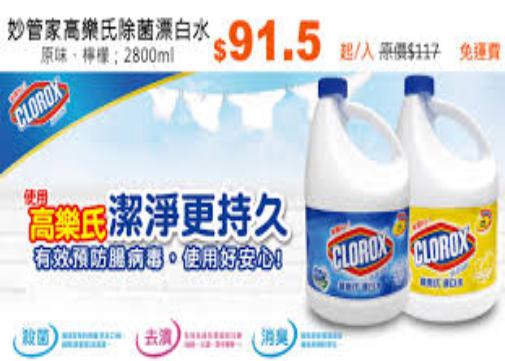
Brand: magicamah
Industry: Necessities